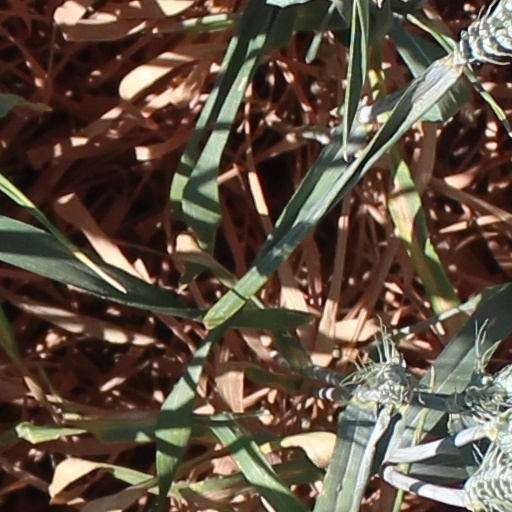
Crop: wheat